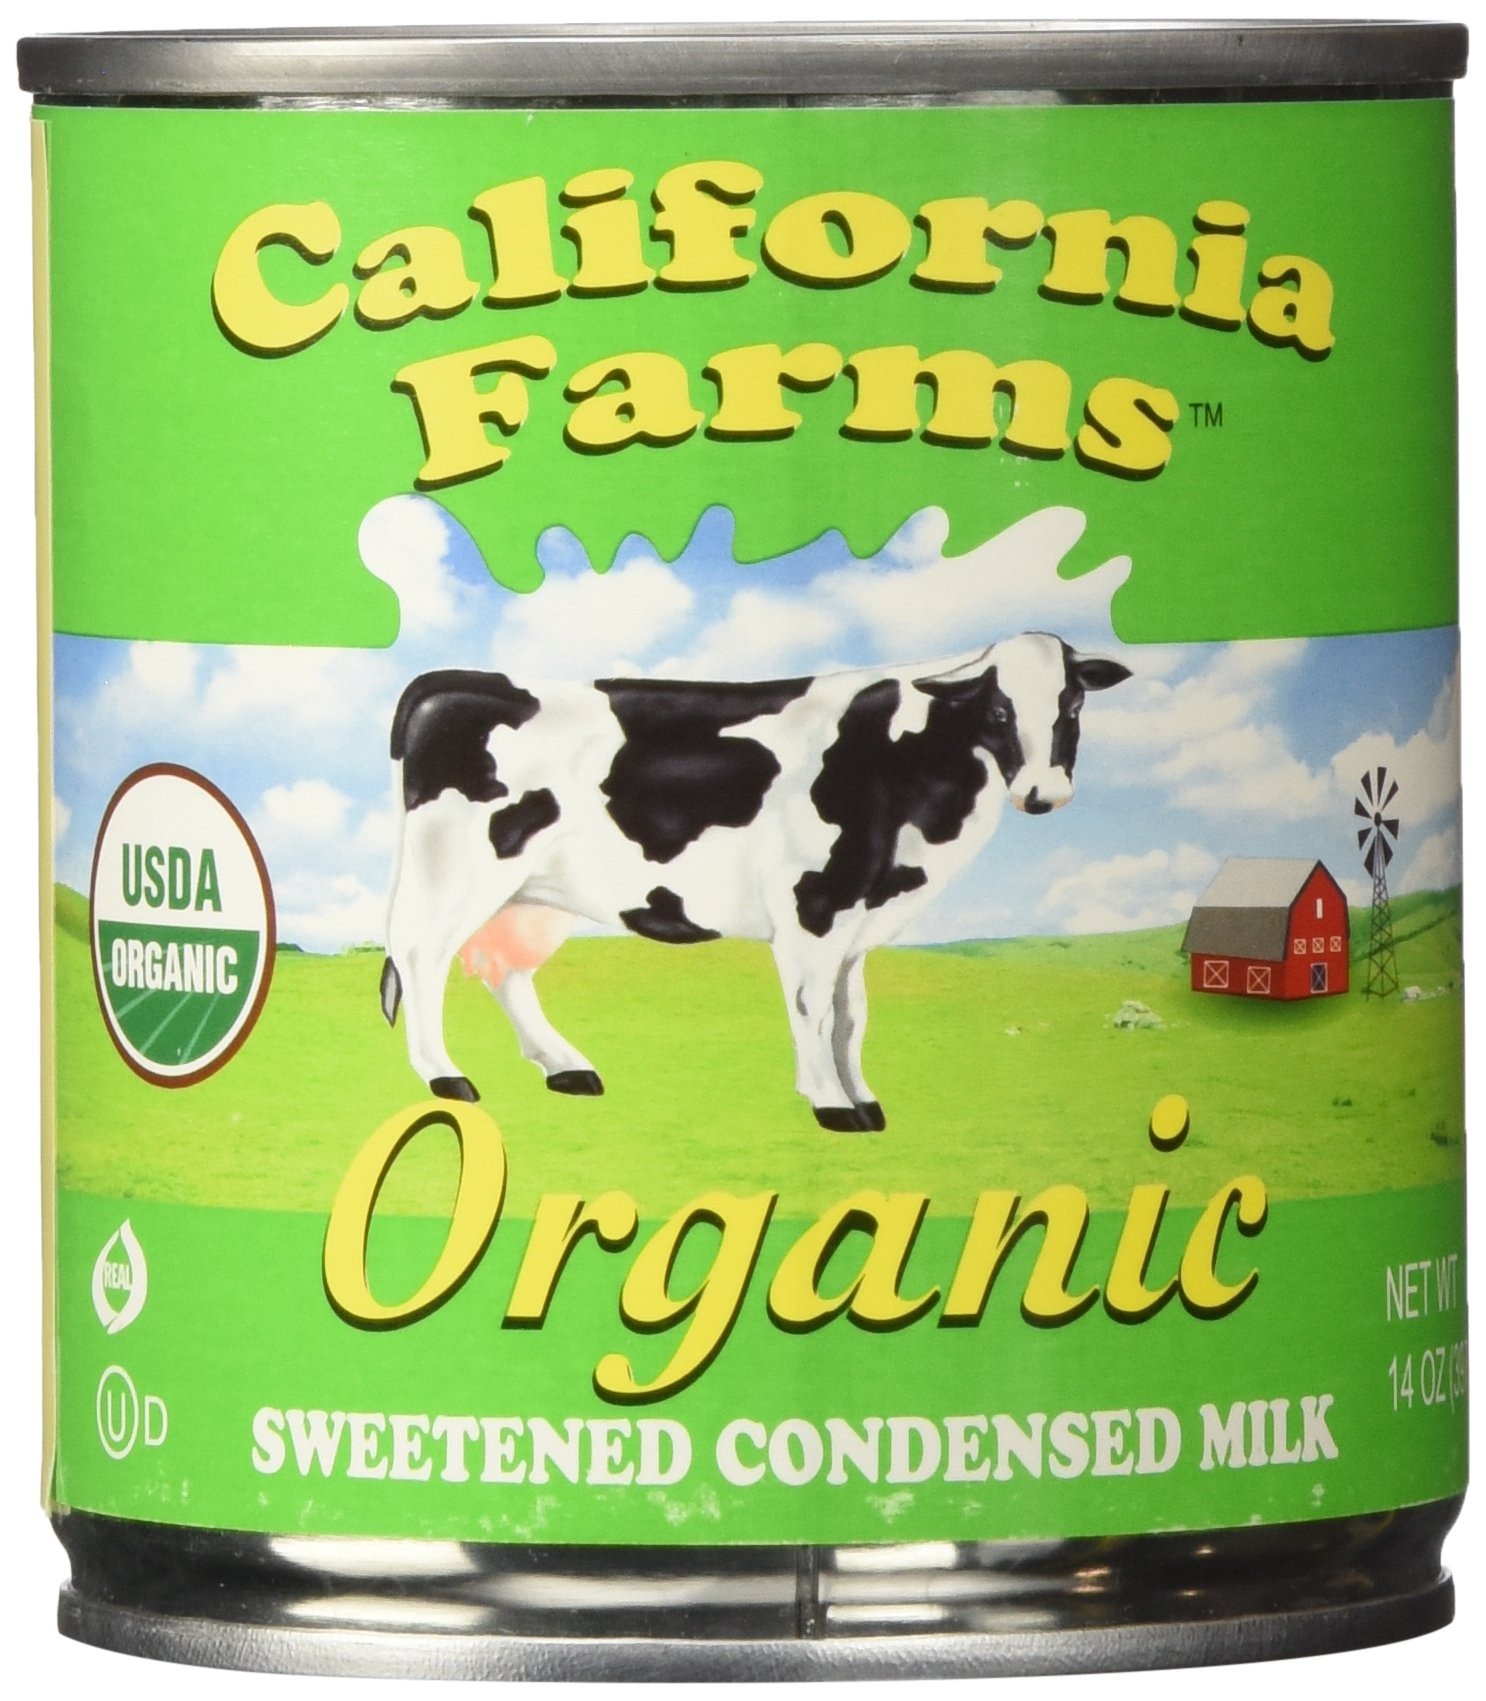
Item Name: Santini Milk Condensed Sweetnd Or
Value: 42.0
Unit: ounce

Price: 4.37